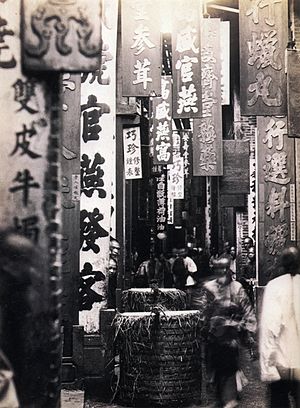
Kantonesisk (sprog)
Forretningsgade i Guangzhou, dengang kaldet Canton, med gadeskilte på kantonesisk, foto af Lai Afong fra 1880
Kantonesisk er et af de store kinesiske sprog, og er en finkulturel dialekt fra Yue-sprogfamilien, der tales af Han-kinesere i sydøstlige Kina. Navnet på sproget og området kommer fra Canton, den forældede franske betegnelse for byen Guangzhou som er center og hovedstad for den kantonesiske provins, Guangdong. Kantonesisk bruges som officiel kinesisk sprog i Hong Kong Macao og Guangzhou, samt den folkerige provins Guangdong, derved anslås 68 millioner talere af sproget i Kina. Dertil er kantonesisk ofte det naeststørste kinesiske sprog efter mandarin i udlandet, hvor Hongkong-beboerne udvandrer, som f.eks. i Brisbane i Australien.